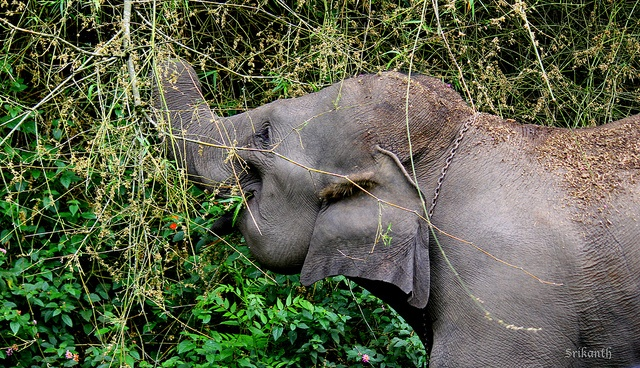
A gray elephant standing next to green bushes.
An elephant pulling on leaves from trees
An elephant with a chain around its neck eating leaves from a tree.
An elephant with a chain around it's neck eating from some tree branches.
A elephant pulling at a tree with it's trunk and eating leaves.